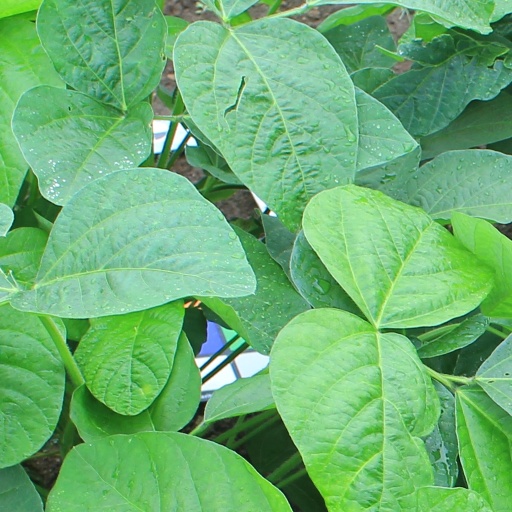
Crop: soybean